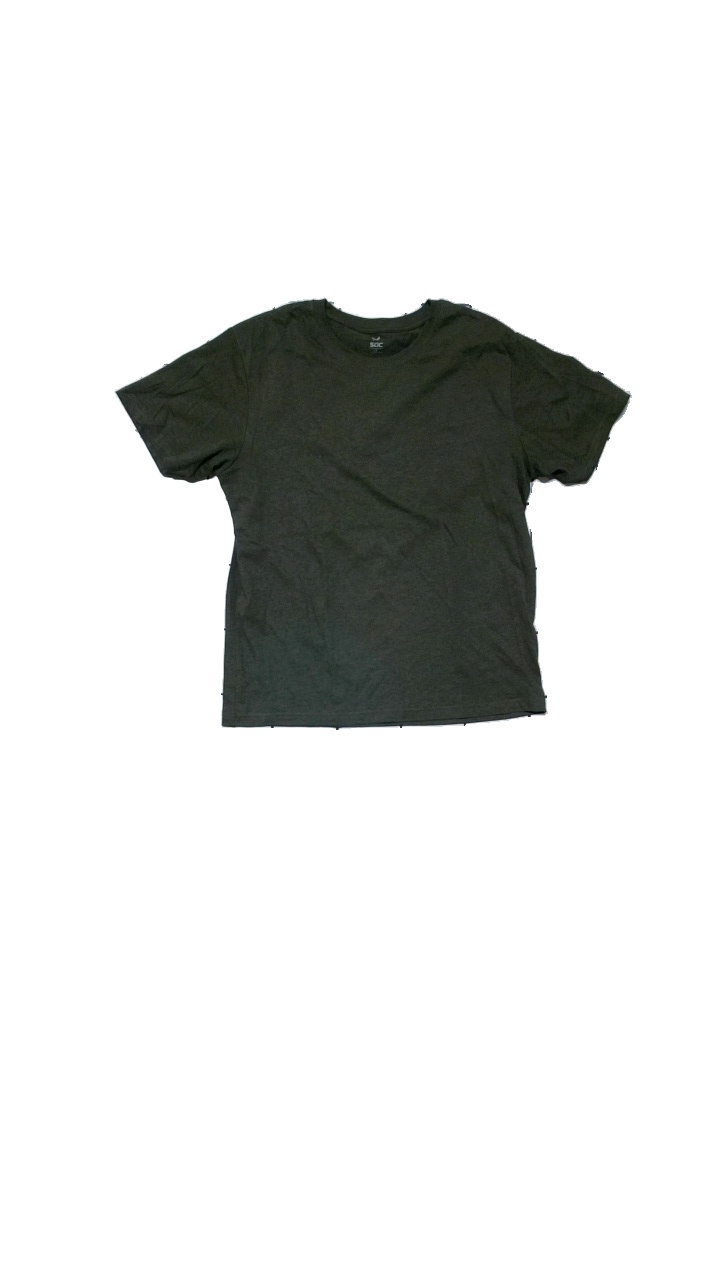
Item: T-shirt (Unisex)
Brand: Soc (stadium)
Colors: Green
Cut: C-collar, Regular
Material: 60% cotton, 40% polyester
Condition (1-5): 4
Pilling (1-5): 2
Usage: Reuse
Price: <50